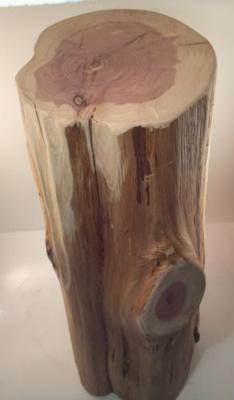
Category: table